Olga Samaroff

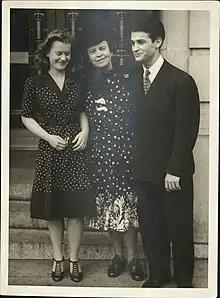
Olga Samaroff (center) with students Solveig Lunde and William Kapell (courtesy of Solveig Lunde Madsen)

Samaroff developed a course of music study for laymen and was the first music teacher to be broadcast on NBC television. She taught at the Philadelphia Conservatory of Music and in 1924 was invited to join the faculty of the newly formed Juilliard School in New York, becoming the first American-born teacher on the piano faculty. She taught at both schools for the rest of her life. Called "Madam" by her students, she was an advocate for them, supplying many of her Depression-era charges with concert clothes and food, or helping to subsidize their rent or letting them live with her in her New York apartment. She also pressed officials at Juilliard to build a dormitory – a project that was not realized until after her death decades later. Her most famous pupil was concert pianist William Kapell, who was killed in a 1953 plane crash at age 31. She herself said that the best pianist she ever taught was the New Zealander Richard Farrell, who also died at age 31, in a motor vehicle accident in England in 1958.